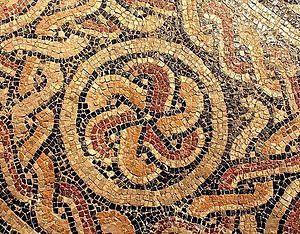
L’opus tessellatum est la forme courante de mosaïque antique. Cette technique de mosaïque convient bien aux dessins géométriques et est notamment employée pour les motifs de remplissage ou les fonds.